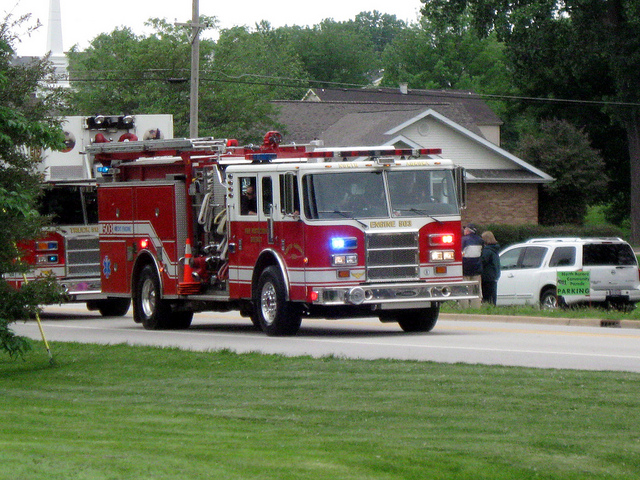
A fire truck racing down a street with it's hazard lights turned on.

A blaring fire truck driving across a street.

The fire truck red and the green pastures make it look just like Christmas.

A fire truck is shown driving with its lights on.